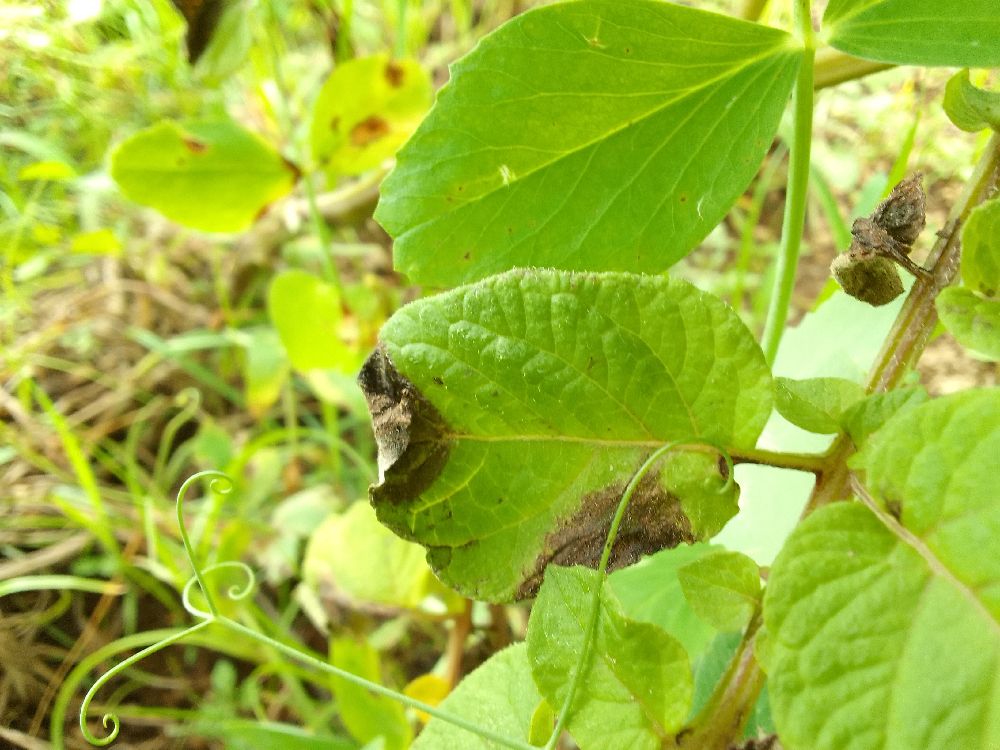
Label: Late blight